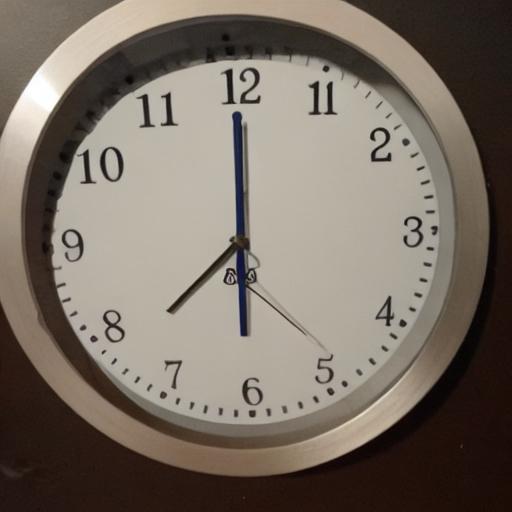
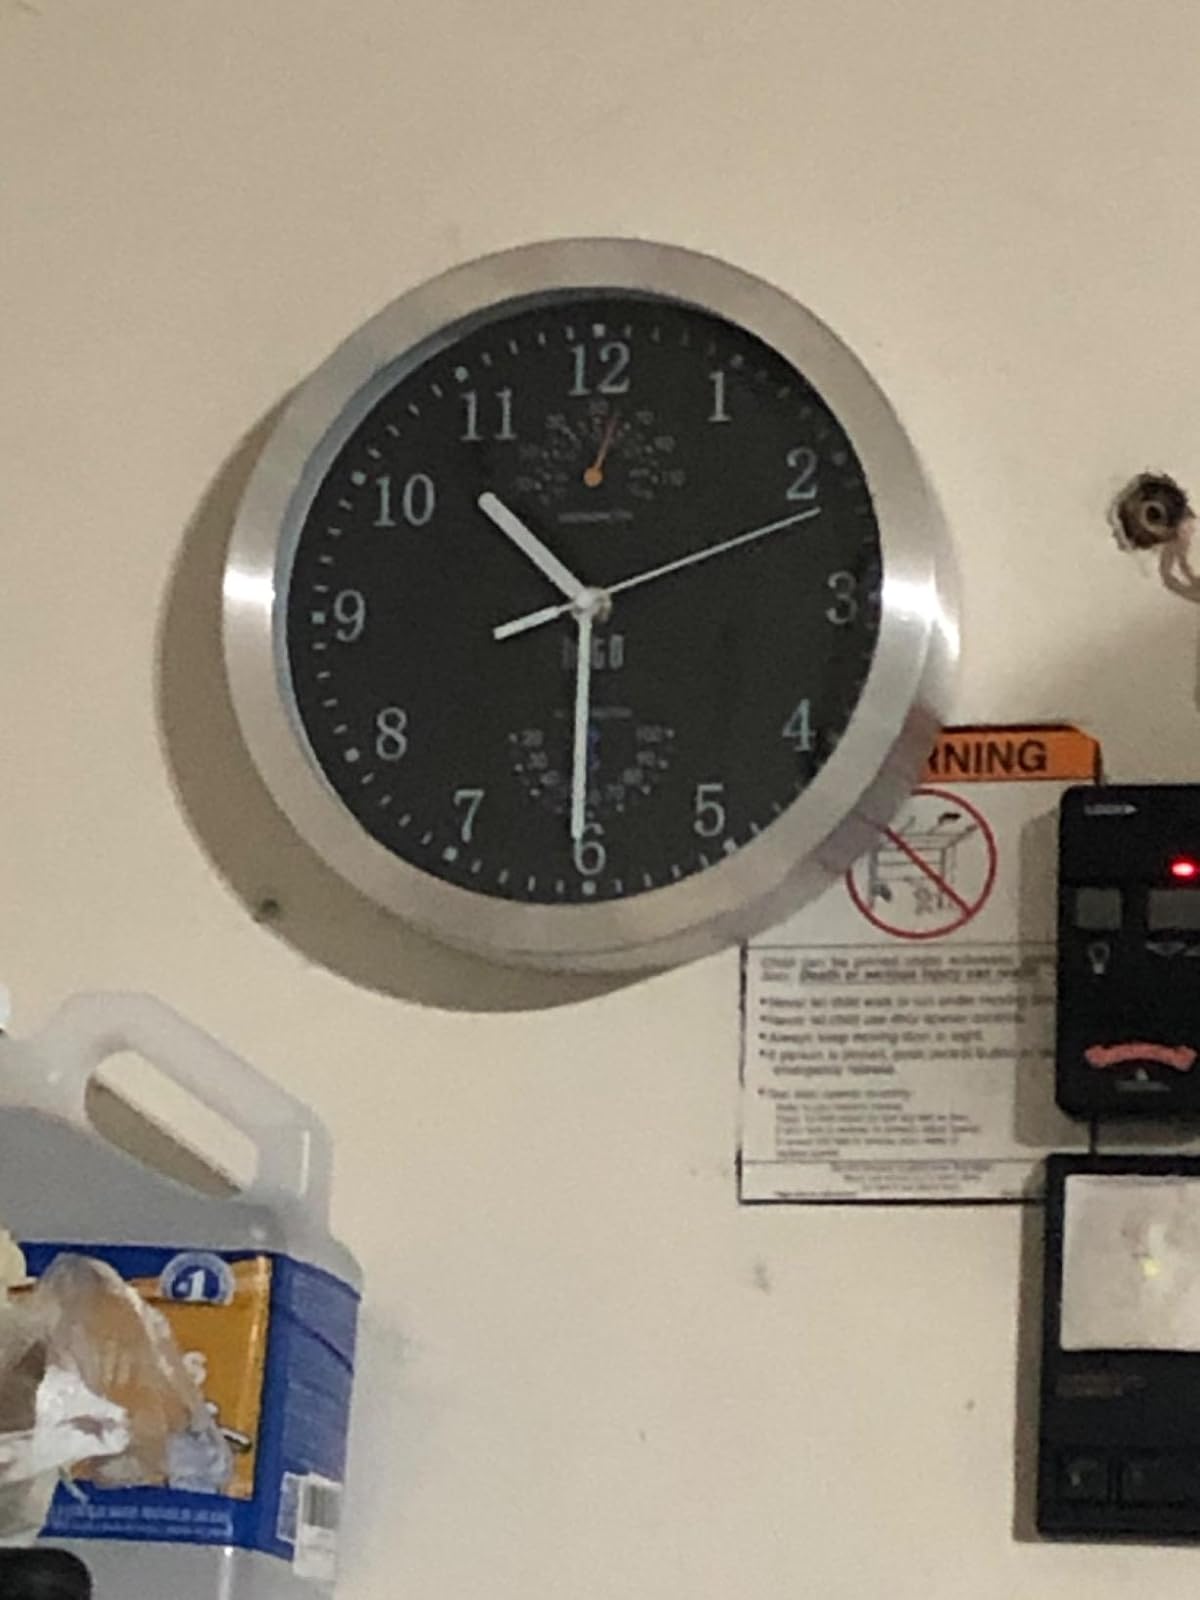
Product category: clock
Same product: no